Grégoire Jacq

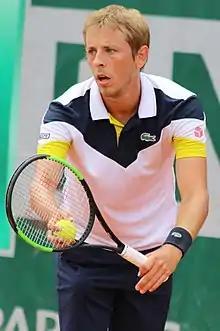
Jacq at the 2018 French Open

Grégoire Jacq (born 9 November 1992) is a French tennis player who specializes in doubles. He has a career high ATP doubles ranking of world No. 59 achieved on 3 February 2025. Jacq has won 10 ATP Challenger doubles titles. He also has a career high singles ranking of No. 332 achieved on 29 October 2018.